Chevrolet Captiva

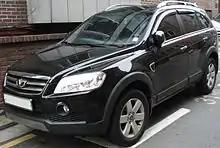
Pre-facelift Daewoo Winstorm LT

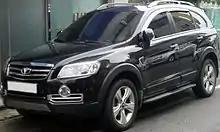
Facelift Daewoo Winstorm

South Korean cars were branded Daewoo Winstorm from 2006. From 2006 until early 2011, the Opel Antara became available in the Winstorm range, as the "Daewoo Winstorm MaXX". As part of GM's strategy to phase out the "Daewoo" brand worldwide, since early 2011, the Winstorm has been marketed under the global Chevrolet Captiva name in South Korea. This rebranding came after the March 2011 renaming of GM Daewoo to GM Korea. At the same time, the Winstorm MaXX disappeared without a Chevrolet-badged equivalent (except Latin America and South America, which was sold outside of South Korea).